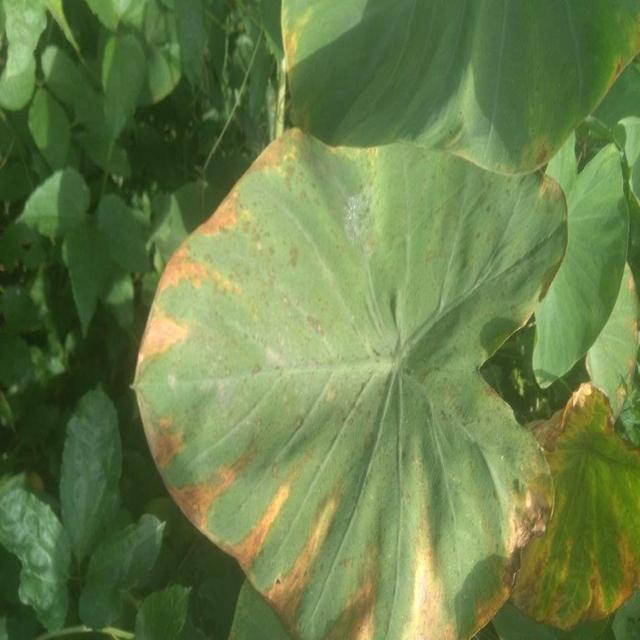
Label: Mid_Blight